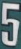
Number: 5